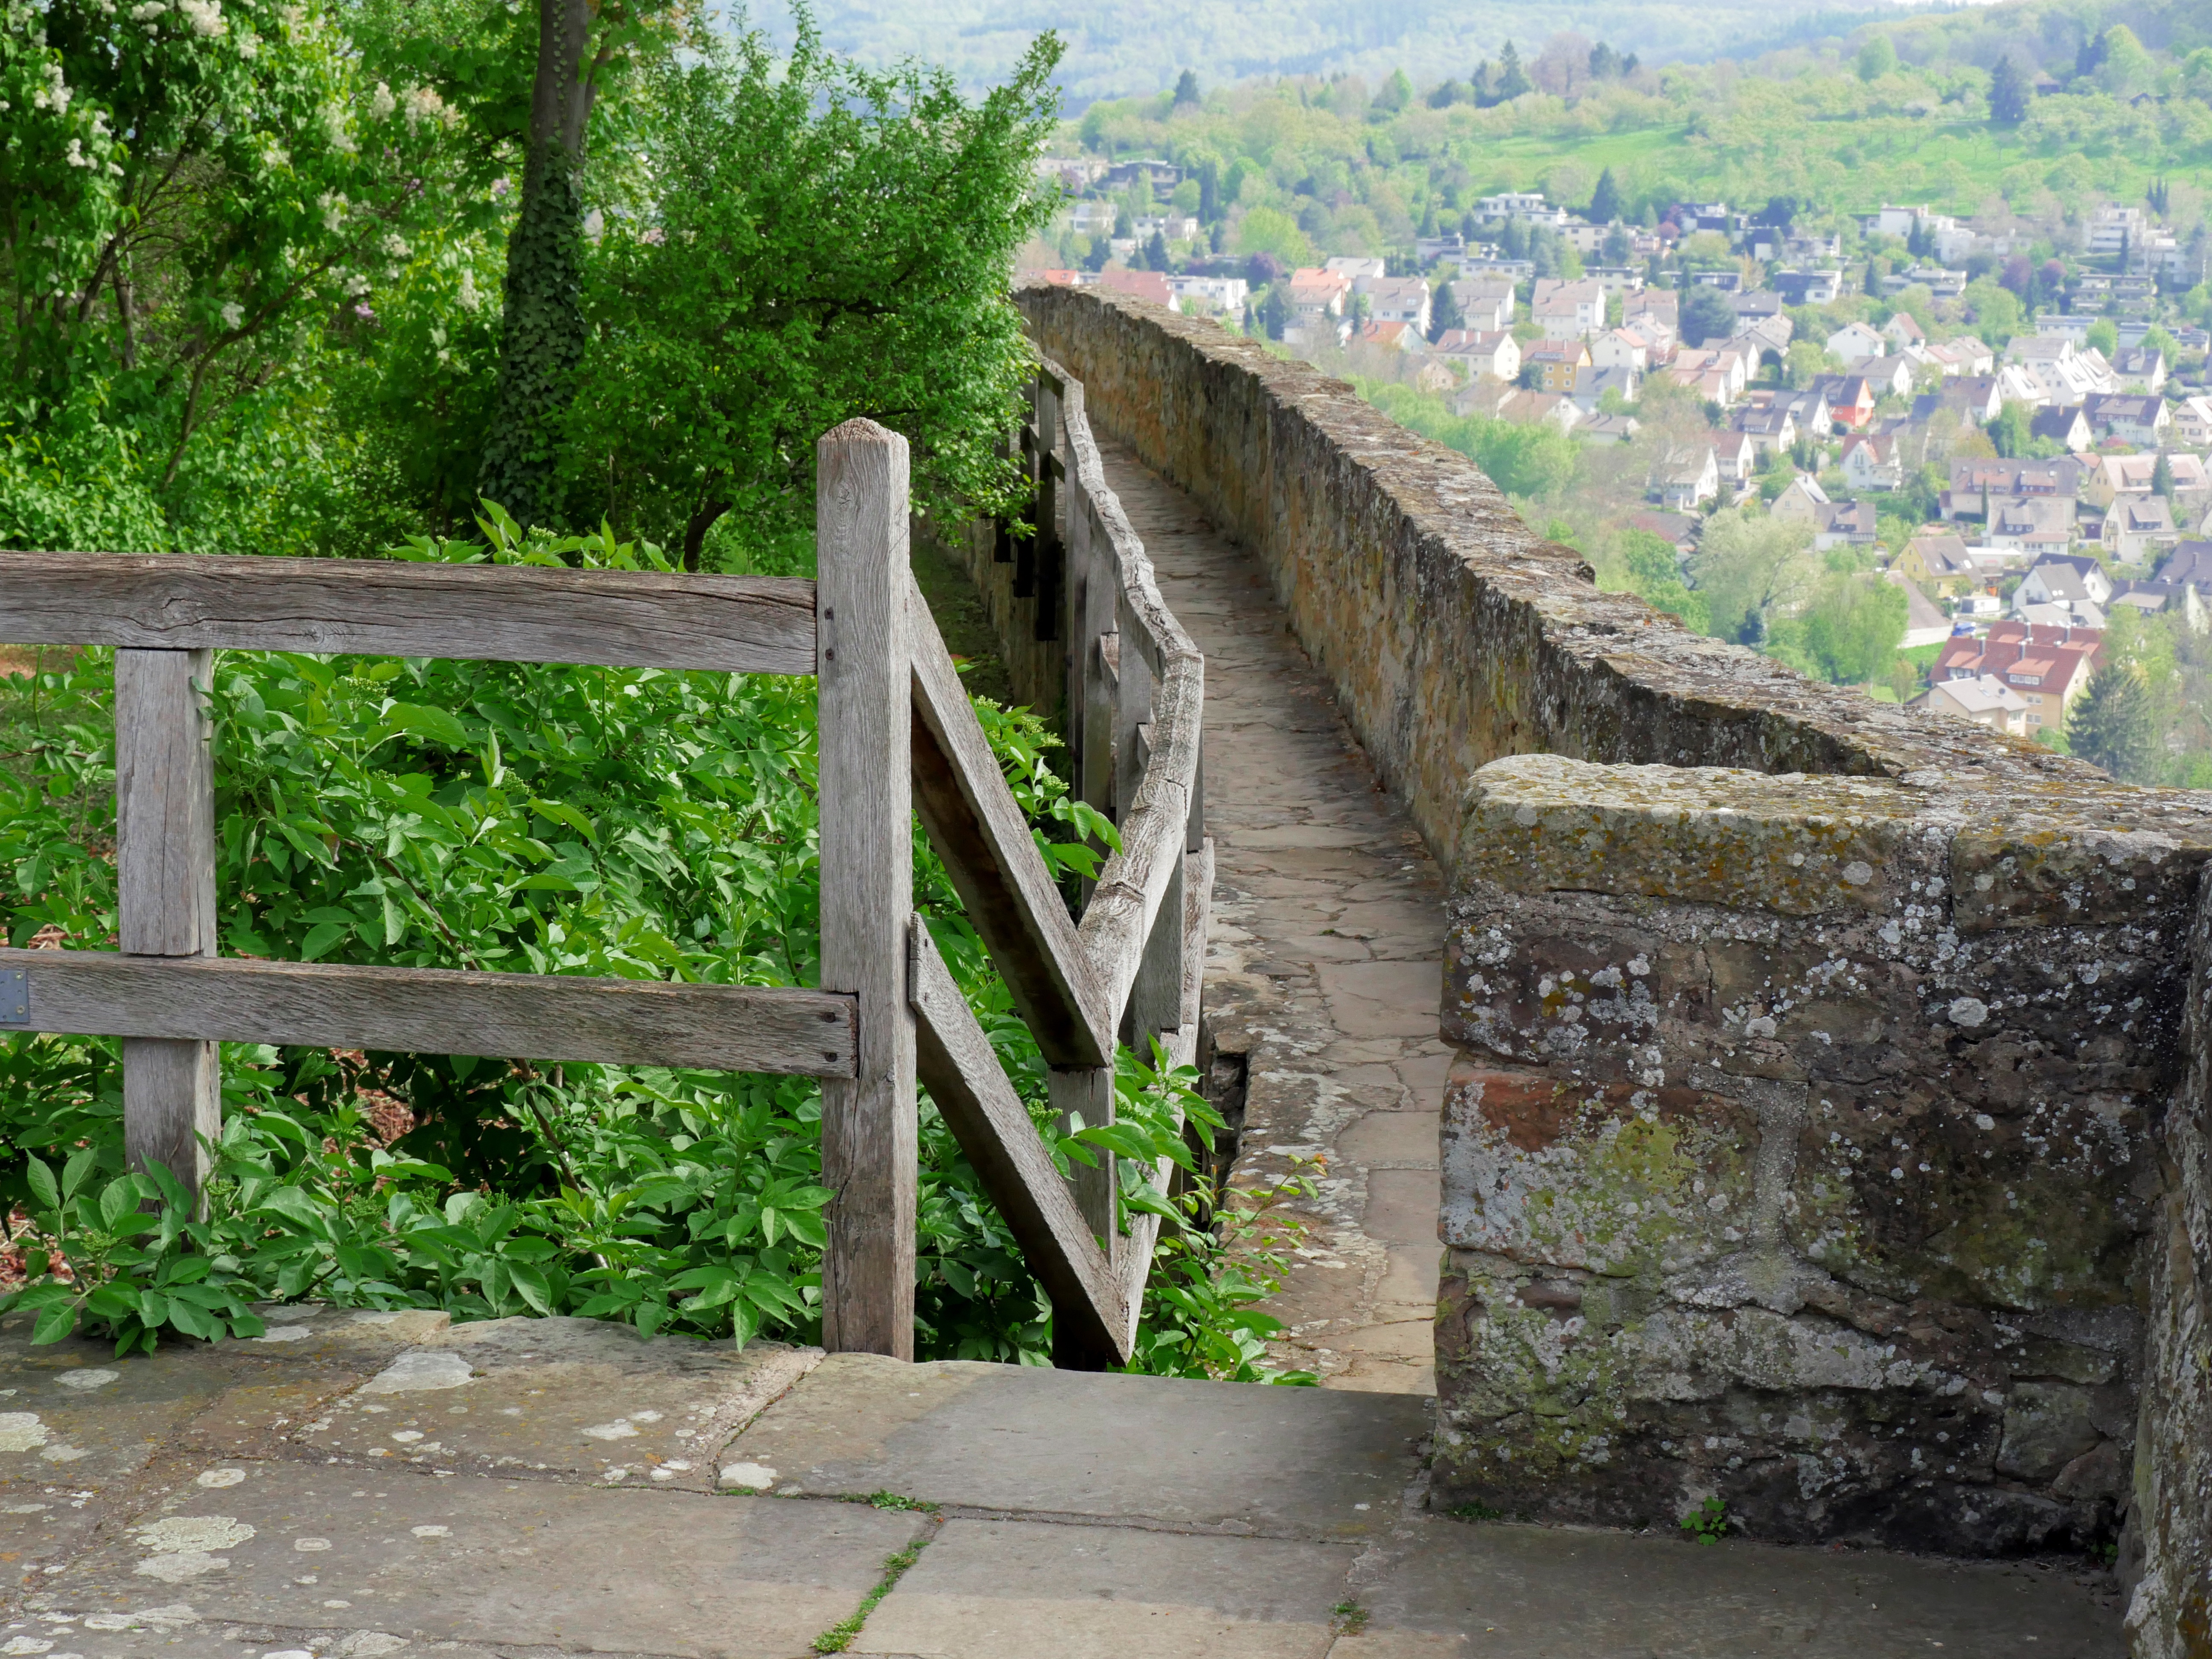
vineyard, bridge, wall, walkway, railing, castle, human, battlement, ruin, security, waterway, monitor, stairs, overview, germany, 11, monitoring, guard, century, middle ages, region, supervision, heilbronn, substantiate, curtain wall, sentry, baden wurttemberg, imperial castle, nonbuilding structure, weibertreu